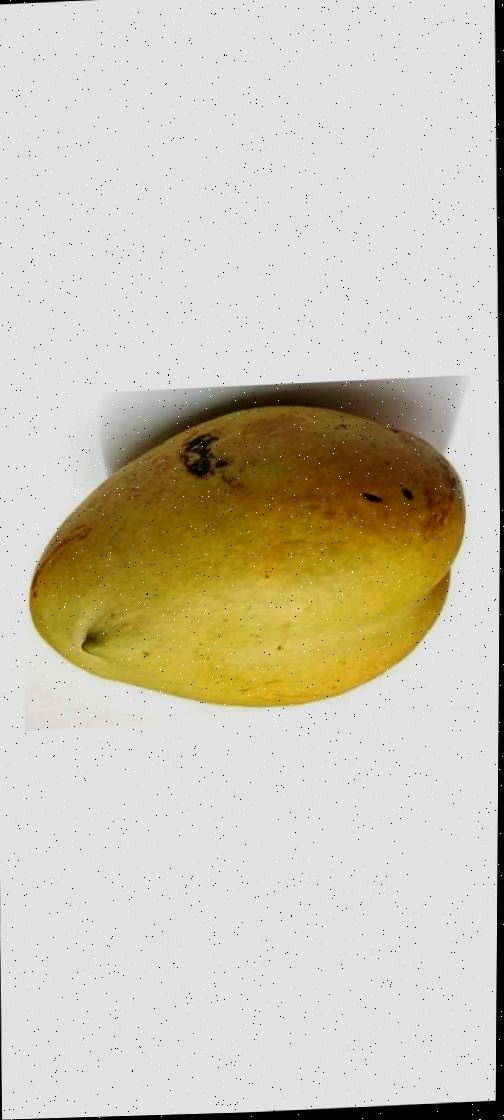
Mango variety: Bari-11